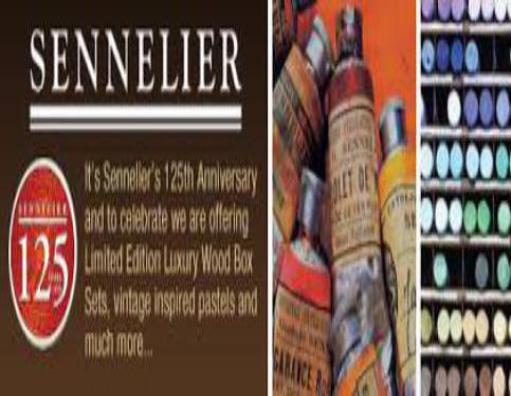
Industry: Necessities